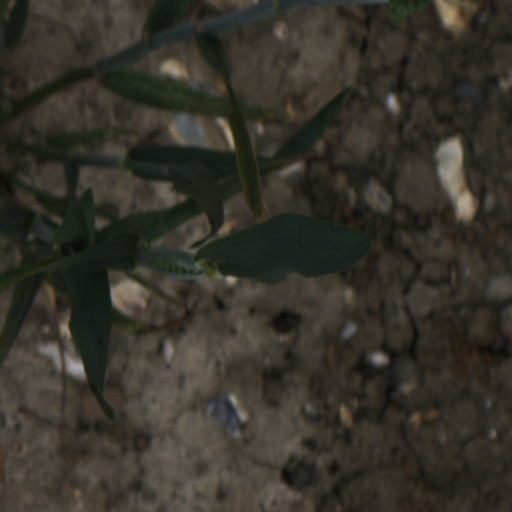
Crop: wheat